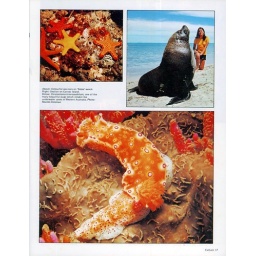
The girl with the sea lion near Perth was Sheila Pratt from radio 9PR.